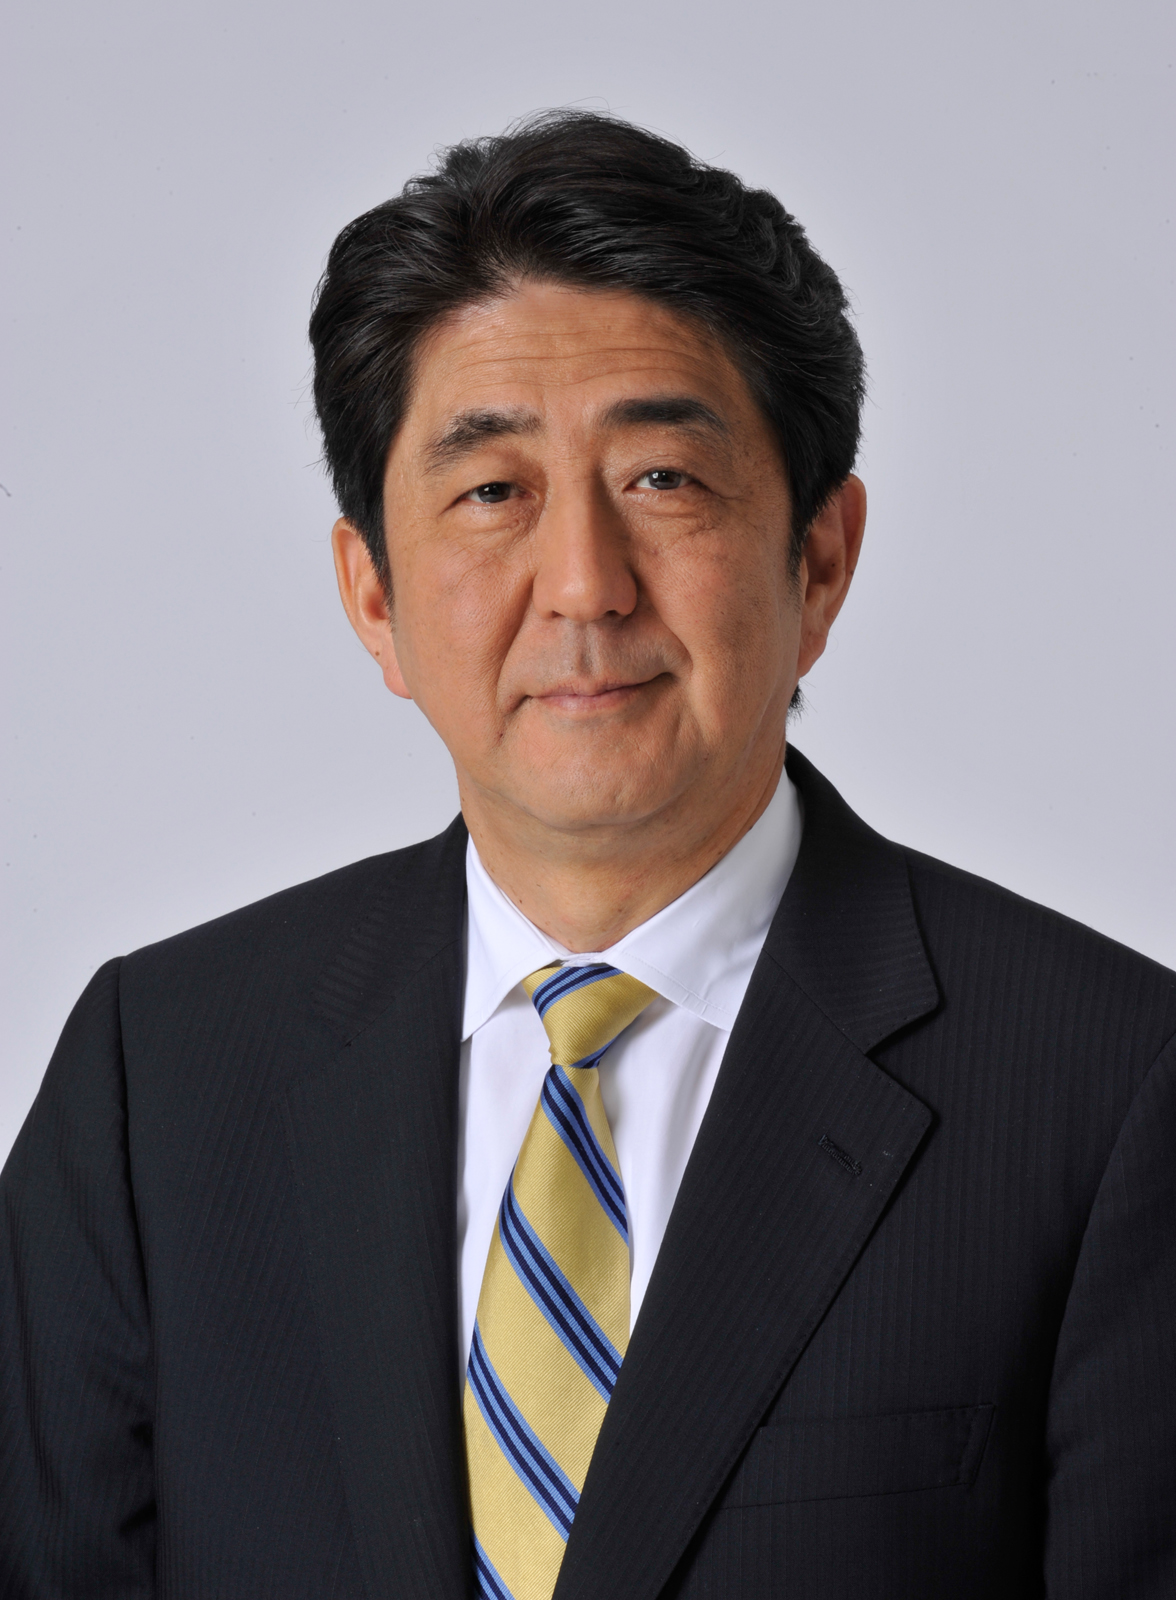
ชินโซ อาเบะ

| native_name_lang = ja
| image = Shinzō Abe 20120501.jpg
| caption = ภาพถ่ายอย่างเป็นทางการ พ.ศ. 2555
| office = นายกรัฐมนตรีญี่ปุ่น
| monarch = จักรพรรดิอากิฮิโตะจักรพรรดินารูฮิโตะ
| deputy = ทาโร อาโซ
| term_start = 26 ธันวาคม พ.ศ. 2555
| term_end = 16 กันยายน พ.ศ. 2563
| predecessor = โยชิฮิโกะ โนดะ
| successor = โยชิฮิเดะ ซูงะ
| monarch1 = จักรพรรดิอากิฮิโตะ
| term_start1 = 26 กันยายน พ.ศ. 2549
| term_end1 = 26 กันยายน พ.ศ. 2550
| predecessor1 = จุนอิจิโร โคอิซูมิ
| successor1 = ยาซูโอะ ฟูกูดะ
| office2 = หัวหน้าพรรคเสรีประชาธิปไตย (ญี่ปุ่น)|พรรคเสรีประชาธิปไตย
| 1namedata2 = ชิเงรุ อิชิบะซาดากาซุ ทานิงากิโทชิฮิโระ นิไก
| term_start2 = 26 กันยายน พ.ศ. 2555
| term_end2 = 14 กันยายน พ.ศ. 2563
| predecessor2 = ซาดากาซุ ทานิงากิ
| successor2 = โยชิฮิเดะ ซูงะ
| 1blankname3 = เลขาธิการพรรค
| 1namedata3 = สึโตมุ ทาเกเบะฮิเดนาโอะ นากางาวะทาโร อาโซ
| term_start3 = 20 กันยายน พ.ศ. 2549
| term_end3 = 26 กันยายน พ.ศ. 2550
| predecessor3 = จุนอิจิโร โคอิซูมิ
| successor3 = ยาซูโอะ ฟูกูดะ
| office5 = เลขาธิการคณะรัฐมนตรีญี่ปุ่น
| primeminister5 = จุนอิจิโร โคอิซูมิ
| term_start5 = 31 ตุลาคม พ.ศ. 2548
| term_end5 = 26 กันยายน พ.ศ. 2549
| predecessor5 = ฮิโรบูกิ โฮโซดะ
| successor5 = ยาซูฮิซะ ชิโอซากิ
| office6 = สภาผู้แทนราษฎร (ญี่ปุ่น)|สมาชิกสภาผู้แทนราษฎรญี่ปุ่น
| constituency6 = จังหวัดยามางูจิ เขต 4
| predecessor6 = "เขตเลือกตั้งใหม่"
| term_start6 = 20 ตุลาคม พ.ศ. 2539
| term_end6 = 8 กรกฎาคม พ.ศ. 2565
| majority6 = 86,258 (58.40%)
| constituency7 = จังหวัดยามางูจิ เขต 1
| predecessor7 = "เขตเลือกตั้งใหม่"
| successor7 = มาซาฮิโกะ โคมูระ
| term_start7 = 18 กรกฎาคม พ.ศ. 2536
| term_end7 = 20 ตุลาคม พ.ศ. 2539
| birth_date = 21 กันยายน พ.ศ. 2497
| birth_place = ชินจูกุ โตเกียว ประเทศญี่ปุ่น
| death_place = Kashihara, Nara|คาชิฮาระ เมืองนาระ|จังหวัดนาระ ประเทศญี่ปุ่น
| death_cause = การลอบสังหารชินโซ อาเบะ|ถูกลอบสังหาร (แผลจากอาวุธปืน)
| party = พรรคเสรีประชาธิปไตย (ญี่ปุ่น)|เสรีประชาธิปไตย
| spouse = อากิเอะ อาเบะ (พ.ศ. 2530)
| father = ชินตาโร อาเบะ
| relatives = plain list|
* (พี่ชาย)
* โนบูโอะ คิชิ (น้องชาย)
* คัง อาเบะ (ปู่)
* โนบูซูเกะ คิชิ (ตา)
| signature = Shinzō Abe signature.svg
|deputy2=มาซาฮิโกะ โคมูระ
ชินโซ อาเบะ (; 21 กันยายน พ.ศ. 2497 – 8 กรกฎาคม พ.ศ. 2565) เป็นนักการเมืองชาวญี่ปุ่น นายกรัฐมนตรีญี่ปุ่นคนที่ 57 และหัวหน้าพรรคเสรีประชาธิปไตย (แอลดีพี) ตั้งแต่ปี 2555 ถึง 2563 และก่อนหน้านั้นระหว่างปี 2549 ถึง 2550 เขายังเป็นเลขาธิการคณะรัฐมนตรีระหว่างปี 2548 ถึง 2549 นับเป็นนายกรัฐมนตรีญี่ปุ่นที่ครองตำแหน่งนานที่สุดในประวัติศาสตร์ญี่ปุ่น
อาเบะเกิดในตระกูลการเมืองที่มีชื่อเสียง โดยมีศักดิ์เป็นหลานของโนบูซูเกะ คิชิ เขาได้ศึกษาด้านรัฐศาสตร์ที่มหาวิทยาลัยเซเกะ และศึกษาต่อที่มหาวิทยาลัยเซาเทิร์นแคลิฟอร์เนีย ในสหรัฐอเมริกา ภายหลังจบการศึกษาได้ทำงานกับบริษัทโคเบะสตีล และได้ลาออกในปี 2525 เพื่อเข้ามาทำงานการเมือง เมื่อวันที่ 12 กันยายน พ.ศ. 2550 อาเบะได้ประกาศว่าจะลาออกจากตำแหน่งนายกรัฐมนตรี โดยเขาและคณะรัฐมนตรีทั้งคณะได้ลาออกพร้อมกันในวันที่ 25 กันยายน พ.ศ. 2550 อย่างไรก็ตามอาเบะก็ได้รับเลือกเป็นนายกรัฐมนตรีอีกครั้งเมื่อวันที่ 26 ธันวาคม พ.ศ. 2555 และได้ประกาศยุบสภาในวันที่ 21 พฤศจิกายน พ.ศ. 2557 ก่อนครบวาระตำแหน่ง เพื่อลงสมัครรับเลือกตั้งใหม่ในวันที่ 14 ธันวาคม 2557
อาเบะเป็นนักอนุรักษนิยมที่นักวิจารณ์การเมืองเรียกเขาอย่างแพร่หลายว่าเป็นชาตินิยมฝ่ายขวา เขาเป็นสมาชิกของนิปปงไคงิ และมีทัศนะแบบแก้ไขประวัติศาสตร์ (revisionist) ในประวัติศาสตร์ญี่ปุ่น รวมทั้งการปฏิเสธบทบาทของรัฐบาลในการบีบบังคับเกณฑ์หญิงบำเรอระหว่างสงครามโลกครั้งที่สอง ซึ่งทำให้เกิดความตึงเครียดกับประเทศเกาหลีใต้ เขาถือว่าเป็นสายแข็งในประเด็นเกาหลีเหนือ และส่งเสริมการทบทวนมาตรา 9 ของรัฐธรรมนูญเพื่อเปิดให้ญี่ปุ่นมีกองทัพ New Japanese Leader Looks to Expand Nation's Military , "NewsHour", 20 September 2006.BBC website Japan upgrades its defence agency, bbc.co.uk, 9 January 2007. อาเบะมีชื่อเสียงระดับนานาชาติในด้านนโยบายเศรษฐกิจของเขา ชื่อ "อะเบะโนมิกส์" ซึ่งมีการอัดฉีดปริมาณเงิน การกระตุ้นการคลัง และการปฏิรูปโครงสร้าง โดยมีผลลัพธ์ที่หลากหลาย
วันที่ 28 สิงหาคม 2563 อาเบะประกาศลาออกจากตำแหน่งนายกรัฐมนตรีเนื่องจากลำไส้ใหญ่อักเสบมีแผล (ulcerative colitis) และสุขภาพที่ไม่แข็งแรง เขาระบุว่าเขาจะยังคงดำรงตำแหน่งต่อไปจนกว่าพรรคเสรีประชาธิปไตย (ญี่ปุ่น)|พรรคพรรคเสรีประชาธิปไตยที่ตนเป็นหัวหน้าพรรคจะเลือกผู้สืบทอด "Shinzo Abe: Japan's PM resigns for health reasons". บริษัทแพร่ภาพกระจายเสียงอังกฤษ|BBC. "Japan PM Abe announces his resignation at press conference". "Kyodo News". 28 สิงหาคม 2563. โดยตัวเต็งที่จะมาเข้ารับหน้าที่แทน ได้แก่ ทาโร อาโซ รองนายกรัฐมนตรีที่ดำรงตำแหน่งมายาวนานและอดีตนายกรัฐมนตรี โยชิฮิเดะ ซูงะ เลขาธิการคณะรัฐมนตรีของอาเบะ; ชิเกรุ อิชิบะ อดีตรัฐมนตรีว่าการกระทรวงกลาโหมที่เคยชิงตำแหน่งหัวหน้าพรรคกับอาเบะ ฟูมิโอะ คิชิดะ อดีตรัฐมนตรีต่างประเทศ และทาโร โคโนะ รัฐมนตรีกลาโหมคนปัจจุบัน "Shinzo Abe, Japan’s Longest-Serving Leader, Resigns Because of Illness". 28 สิงหาคม 2563.
อาเบะการลอบสังหารชินโซ อาเบะ|ถูกลอบสังหารด้วยปืนขณะปราศรัยที่เมืองนาระเมื่อวันที่ 8 กรกฎาคม 2565 จากฝีมือของอดีตเจ้าหน้าที่กองกำลังป้องกันตนเองทางทะเลญี่ปุ่น|กองกำลังป้องกันตนเองทางทะเลที่ไม่พอใจนโยบายของนายอาเบะ จากการสืบสวนของตำรวจ ผู้ต้องสงสัยได้ตั้งเป้าหมายที่อาเบะ โดยอ้างว่าอาเบะรับรู้ความผูกพันกับโบสถ์แห่งความสามัคคี ขบวนการศาสนาใหม่ที่ก่อตั้งในเกาหลีใต้
==ชีวิตช่วงต้นและการศึกษา==
ไฟล์:The Abe family in 1956.jpg|thumb|left|ครอบครัวอาเบะใน พ.ศ. 2499 (ซ้ายไปขวา): ผู้เป็นแม่ ชินโซตอนอายุ 2 ขวบ ชินตาโร อาเบะ|ชินตาโร ผู้เป็นพ่อ และฮิโรโนบุ ผู้เป็นพี่ชาย
ชินโซ อาเบะเกิดในวันที่ 21 กันยายน พ.ศ. พ.ศ. 2497 ที่ชินจูกุ โตเกียว จากตระกูลการเมืองที่มีชื่อเสียง ซึ่งมีอิทธิพลทางเศรษฐกิจในญี่ปุ่นทั้งช่วงก่อนและหลังสงคราม ตระกูลของเขามีต้นกำเนิดจากจังหวัดยามางูจิ และทะเบียนราษฎร์ของอาเบะ ("ฮนเซกิชิ") อยู่ที่นางาโตะ (จังหวัดยามางูจิ)|นางาโตะ
โนบูซูเกะ คิชิ ตาของเขาเป็น "ราชาเศรษฐกิจ" โดยพฤตินัยในจีนที่ถูกครอบครองกับประเทศแมนจู รัฐหุ่นเชิดญี่ปุ่นในจีนตอนเหนือที่จัดตั้งขึ้นหลังการบุกครองแมนจูเรียของญี่ปุ่นที่นำไปสู่สงครามจีน–ญี่ปุ่นครั้งที่สองและสงครามโลกครั้งที่สอง ในช่วงสงคราม เขาทำหน้าที่เป็นรัฐมนตรีช่วยว่าการกระทรวงอาวุธยุทโธปกรณ์ในคณะรัฐมนตรีของนายกรัฐมนตรี ฮิเดกิ โทโจ ในช่วงสิ้นสุดสงคราม คิชิถูกคุมขังที่เรือนจำซูงาโมะเนื่องจากตกเป็นผู้ต้องสงสัยว่าเป็นอาชญากรสงคราม "ชั้น-เอ" แต่ภายหลังถูกปล่อยตัวและลบล้างความผิดตามแผน"หลักสูตรย้อนกลับ"ของฝ่ายยึดครองในช่วงสงครามเย็น คิชิช่วยก่อตั้งพรรคเสรีประชาธิปไตย (ญี่ปุ่น)|พรรคเสรีประชาธิปไตย (แอลดีพี) ใน พ.ศ. 2498 และดำรงตำแหน่งนายกรัฐมนตรีญี่ปุ่นใน พ.ศ. 2500 จนกระทั่งต้องลาออกใน พ.ศ. 2503 เนื่องจากการประท้วงอัมโปะ
คัง อาเบะ ปู่ของเขาเป็นเจ้าของที่ดินในยามางูจิที่ดำรงตำแหน่งสภาผู้แทนราษฎรญี่ปุ่น|สมาชิกสภาผู้แทนราษฎรในช่วงสงครามโลกครั้งที่สอง อาเบะเป็นผู้ยืนหยัดในสันติที่ต่อต้านรัฐบาลโทโจและสงครามในเอเชียตะวันออก ต่างจากผู้เป็นตาของชินโซ อาเบะ ชินตาโร อาเบะ พ่อของเขาเคยดำรงตำแหน่งสมาชิกสภาผู้แทนราษฎรใน พ.ศ. 2501 ถึง 2534 พร้อมกับควมคุมตำแหน่งเลขาธิการคณะรัฐมนตรีญี่ปุ่น, กระทรวงการค้าระหว่างประเทศและอุตสาหกรรม|รัฐมนตรีว่าการกระทรวงการค้าระหว่างประเทศและอุตสาหกรรม และกระทรวงการต่างประเทศ (ประเทศญี่ปุ่น)|รัฐมนตรีว่าการกระทรวงการต่างประเทศ ในช่วงสงครามโลกครั้งที่สอง ชินตาโรอาสาตนเองเป็นคามิกาเซะ|นักบินคามิกาเซะ แต่สงครามสิ้นสุดลงก่อนที่เขาจะฝึกซ้อมเสร็จ
อาเบะเข้าศึกษาในโรงเรียนประถมเซเก และโรงเรียนมัธยมต้นและปลายเซเก (成蹊中学校・高等学校) เขาเรียนรู้เรื่องการบริหารรัฐกิจ และจบระดับปริญญาตรีสาขารัฐศาสตร์จากมหาวิทยาลัยเซเกใน พ.ศ. 2520 ต่อมาย้ายไปที่สหรัฐและเรียนนโยบายสาธารณะที่ USC Price School of Public Policy|School of Policy, Planning, and Development (ปัจจุบันมีชื่อว่า USC Price School of Public Policy) มหาวิทยาลัยเซาเทิร์นแคลิฟอร์เนียเป็นเวลาสามเทอม The Dragons of Troy , "USC Trojan Family Magazine", Winter 2006. ในเดือนเมษายน พ.ศ. 2522 อาเบะเริ่มทำงานให้กับโคเบะสตีล Profile: Shinzo Abe "BBC News" จากนั้นจึงลาออกใน พ.ศ. 2525 เพื่อเข้ารับราชการหลายตำแหน่ง เช่น ผู้ช่วยผู้บริหารประจำกระทรวงการต่างประเทศ (ประเทศญี่ปุ่น)|กระทรวงการต่างประเทศ, เลขาส่วนตัวของประธานสภาสามัญพรรคแอลดีพี และเลขาส่วนตัวของเลขาธิการพรรคแอลดีพี
==ข้อโต้แย้ง==
นักวิจารณ์การเมืองจำนวนมากมีมุมมองอย่างกว้างว่าอาเบะเป็นนักชาตินิยมการเมืองฝ่ายขวา|ฝ่ายขวา รูเพิร์ต วิงฟิลด์-เฮยส์ ผู้สื่อข่าวบีบีซีประจำโตเกียวกล่าวถึงเขาว่า "มีการโน้มเอียงไปฝ่ายขวามากกว่าผู้ดำรงตำแหน่งก่อนหน้าส่วนใหญ่" ในช่วงชีวิตทางการเมือง เขามักมีส่วนเกี่ยวข้องทางการปฏิเสธทางประวัติศาสตร์ (historical negationism) โดยเฉพาะอย่างยิ่งในเรื่องที่เกี่ยวกับอาชญากรรมสงครามของญี่ปุ่นในช่วงสงครามโลกครั้งที่สอง นักวิจารณ์บางส่วนรายงานว่า อาเบะสร้างความเสียหายในด้านความสัมพันธ์ระหว่างญี่ปุ่น–เกาหลีใต้|ความสัมพันธ์ระหว่างญี่ปุ่นกับเกาหลีใต้
==ชีวิตส่วนตัว==
ไฟล์:Shinzō Abe and Akie Abe.jpg|thumb|อาเบะกับอากิเอะ ภรรยาของเขาใน พ.ศ. 2559
อาเบะแต่งงานกับอากิเอะ อาเบะ|อากิเอะ มัตสึซากิ นักสังคมสงเคราะห์และอดีตนักจัดรายการวิทยุ ใน พ.ศ. 2530 เธอเป็นลูกสาวของประธานบริษัทMorinaga & Company|โมรินางะ ผู้ผลิตช็อกโกแลต เธอเป็นที่รู้จักในฉายา "พรรคฝ่ายค้านภายในบ้าน" เนื่องจากมุมมองของเธอมักขัดแย้งกับผู้เป็นสามีของเธอ หลังสามีได้เป็นนายกรัฐมนตรีครั้งแรก เธอจึงเปิดอิซากายะจากธรรมชาติที่เขตKanda, Tokyo|คันดะ โตเกียว แต่ยังคงไม่เคลื่อนไหวในด้านการจัดการเนื่องจากการเร่งเร้าของแม่สามี ทั้งคู่ไม่มีลูก เนื่องจากการบำบัดภาวะเจริญพันธุ์ที่ไม่ประสบความสำเร็จในช่วงต้นของการแต่งงาน อาเบะนับถือศาสนาพุทธและชินโต
อาเบะมีช่องยูทูปของเขา ซึ่งเคลื่อนไหวมาตั้งแต่เดือนตุลาคม พ.ศ. 2564 ในชื่อ "อาเบะ ชินโซ แชนแนล" () ซึ่งกิจกรรมในช่องส่วนมากมักเป็นการติดตามการหาเสียง หรือการเข้าร่วมกิจกรรมต่างๆ ของตัวอาเบะเอง
==การลอบสังหาร==
ณ วันที่ 8 กรกฎาคม พ.ศ. 2565 อาเบะถูกลอบยิงขณะกำลังปราศรัยเพื่อหาเสียงที่เมืองนาระ|นาระ เขาสนับสนุนKei Satō (politician)|เค ซาโต สมาชิกพรรคแอลดีพีใน2022 Japanese House of Councillors election|การเลือกตั้งราชมนตรีสภา
มือสังหารใช้Improvised firearm|ปืนประดิษฐ์แล้วยิงใส่อาเบะสองครั้ง ครั้งแรกที่คอ และครั้งที่สองที่หัวใจ หลังลอบยิงแล้ว การลอบสังหารชินโซ อาเบะ#ผู้ต้องสงสัย|เท็ตสึยะ ยามางามิ อดีตเจ้าหน้าที่กองกำลังป้องกันตนเองทางทะเลญี่ปุ่น|กองกำลังป้องกันตนเองทางทะเลอายุ 41 ปี ที่เคยทำงานเป็นเวลาสามปีใน พ.ศ. 2545 ถึง 2548 จึงถูกจับกุมและต่อมาสารภาพผิดที่สถานีตำรวจท้องที่ ยามางามิกล่าวว่าเขามีความแค้นต่อ Unification Church และที่ยิงใส่อาเบะเพราะเขาเชื่อว่า "กลุ่มศาสนากับอาเบะมีความเชื่อมโยงกัน" ยามางามิกล่าวว่า เขาเคียดแค้นที่ว่าแม่ของตนถูกกลุ่มศาสนาล้างสมองจนล้มละลาย และที่ฆ่าอาเบะเพราะเชื่อว่าอดีตนายกรัฐมนตรีมีส่วนในการนำศาสนานี้เข้าประเทศญี่ปุ่น ยามางามิอ้างว่าเขา "ไม่ได้มีความแค้นต่อความเชื่อทางการเมืองของอาเบะ"
มีการส่งร่างอาเบะไปที่โรงพยาบาลมหาวิทยาลัยแพทย์นาระที่Kashihara, Nara|คาชิฮาระ จากนั้นมีการประกาศว่าเสียชีวิตในเวลา 17:03 น. ตามเวลาท้องถิ่น ก่อนที่จะถึงโรงพยาบาล อาเบะไม่มีสัญญาณชีพ ถึงแม้ว่าจะมีการถ่ายเลือดก็ตาม แต่เขาสูญเสียเลือดมากเกินและไม่สามารถฟื้นคืนชีพอาเบะได้ เขาเสียชีวิตขณะมีอายุ 67 ปี
ในการตอบสนองต่อการถูกยิงและเสียชีวิตของเขา ผู้นำโลกทั้งปัจจุบันและอดีตได้แสดงความเสียใจและสนับสนุนอาเบะ ในวันต่อมา มีการนำร่างของเขากลับที่โตเกียวและจะมีการจัดพิธีศพในวันที่ 12 กรกฎาคม พ.ศ. 2565
== พงศาวลี ==
== อ้างอิง ==
==แหล่งข้อมูลอื่น==
* Prime Minister of Japan Official Website
*
*
หมวดหมู่:ชินโซ อาเบะ|
หมวดหมู่:นายกรัฐมนตรีญี่ปุ่น
หมวดหมู่:นักการเมืองญี่ปุ่น
หมวดหมู่:บุคคลจากนางาโตะ
หมวดหมู่:บุคคลในยุคเฮเซ
หมวดหมู่:เสียชีวิตจากอาวุธปืน
หมวดหมู่:นายกรัฐมนตรีญี่ปุ่นที่ถูกลอบสังหาร
หมวดหมู่:พุทธศาสนิกชนชาวญี่ปุ่น